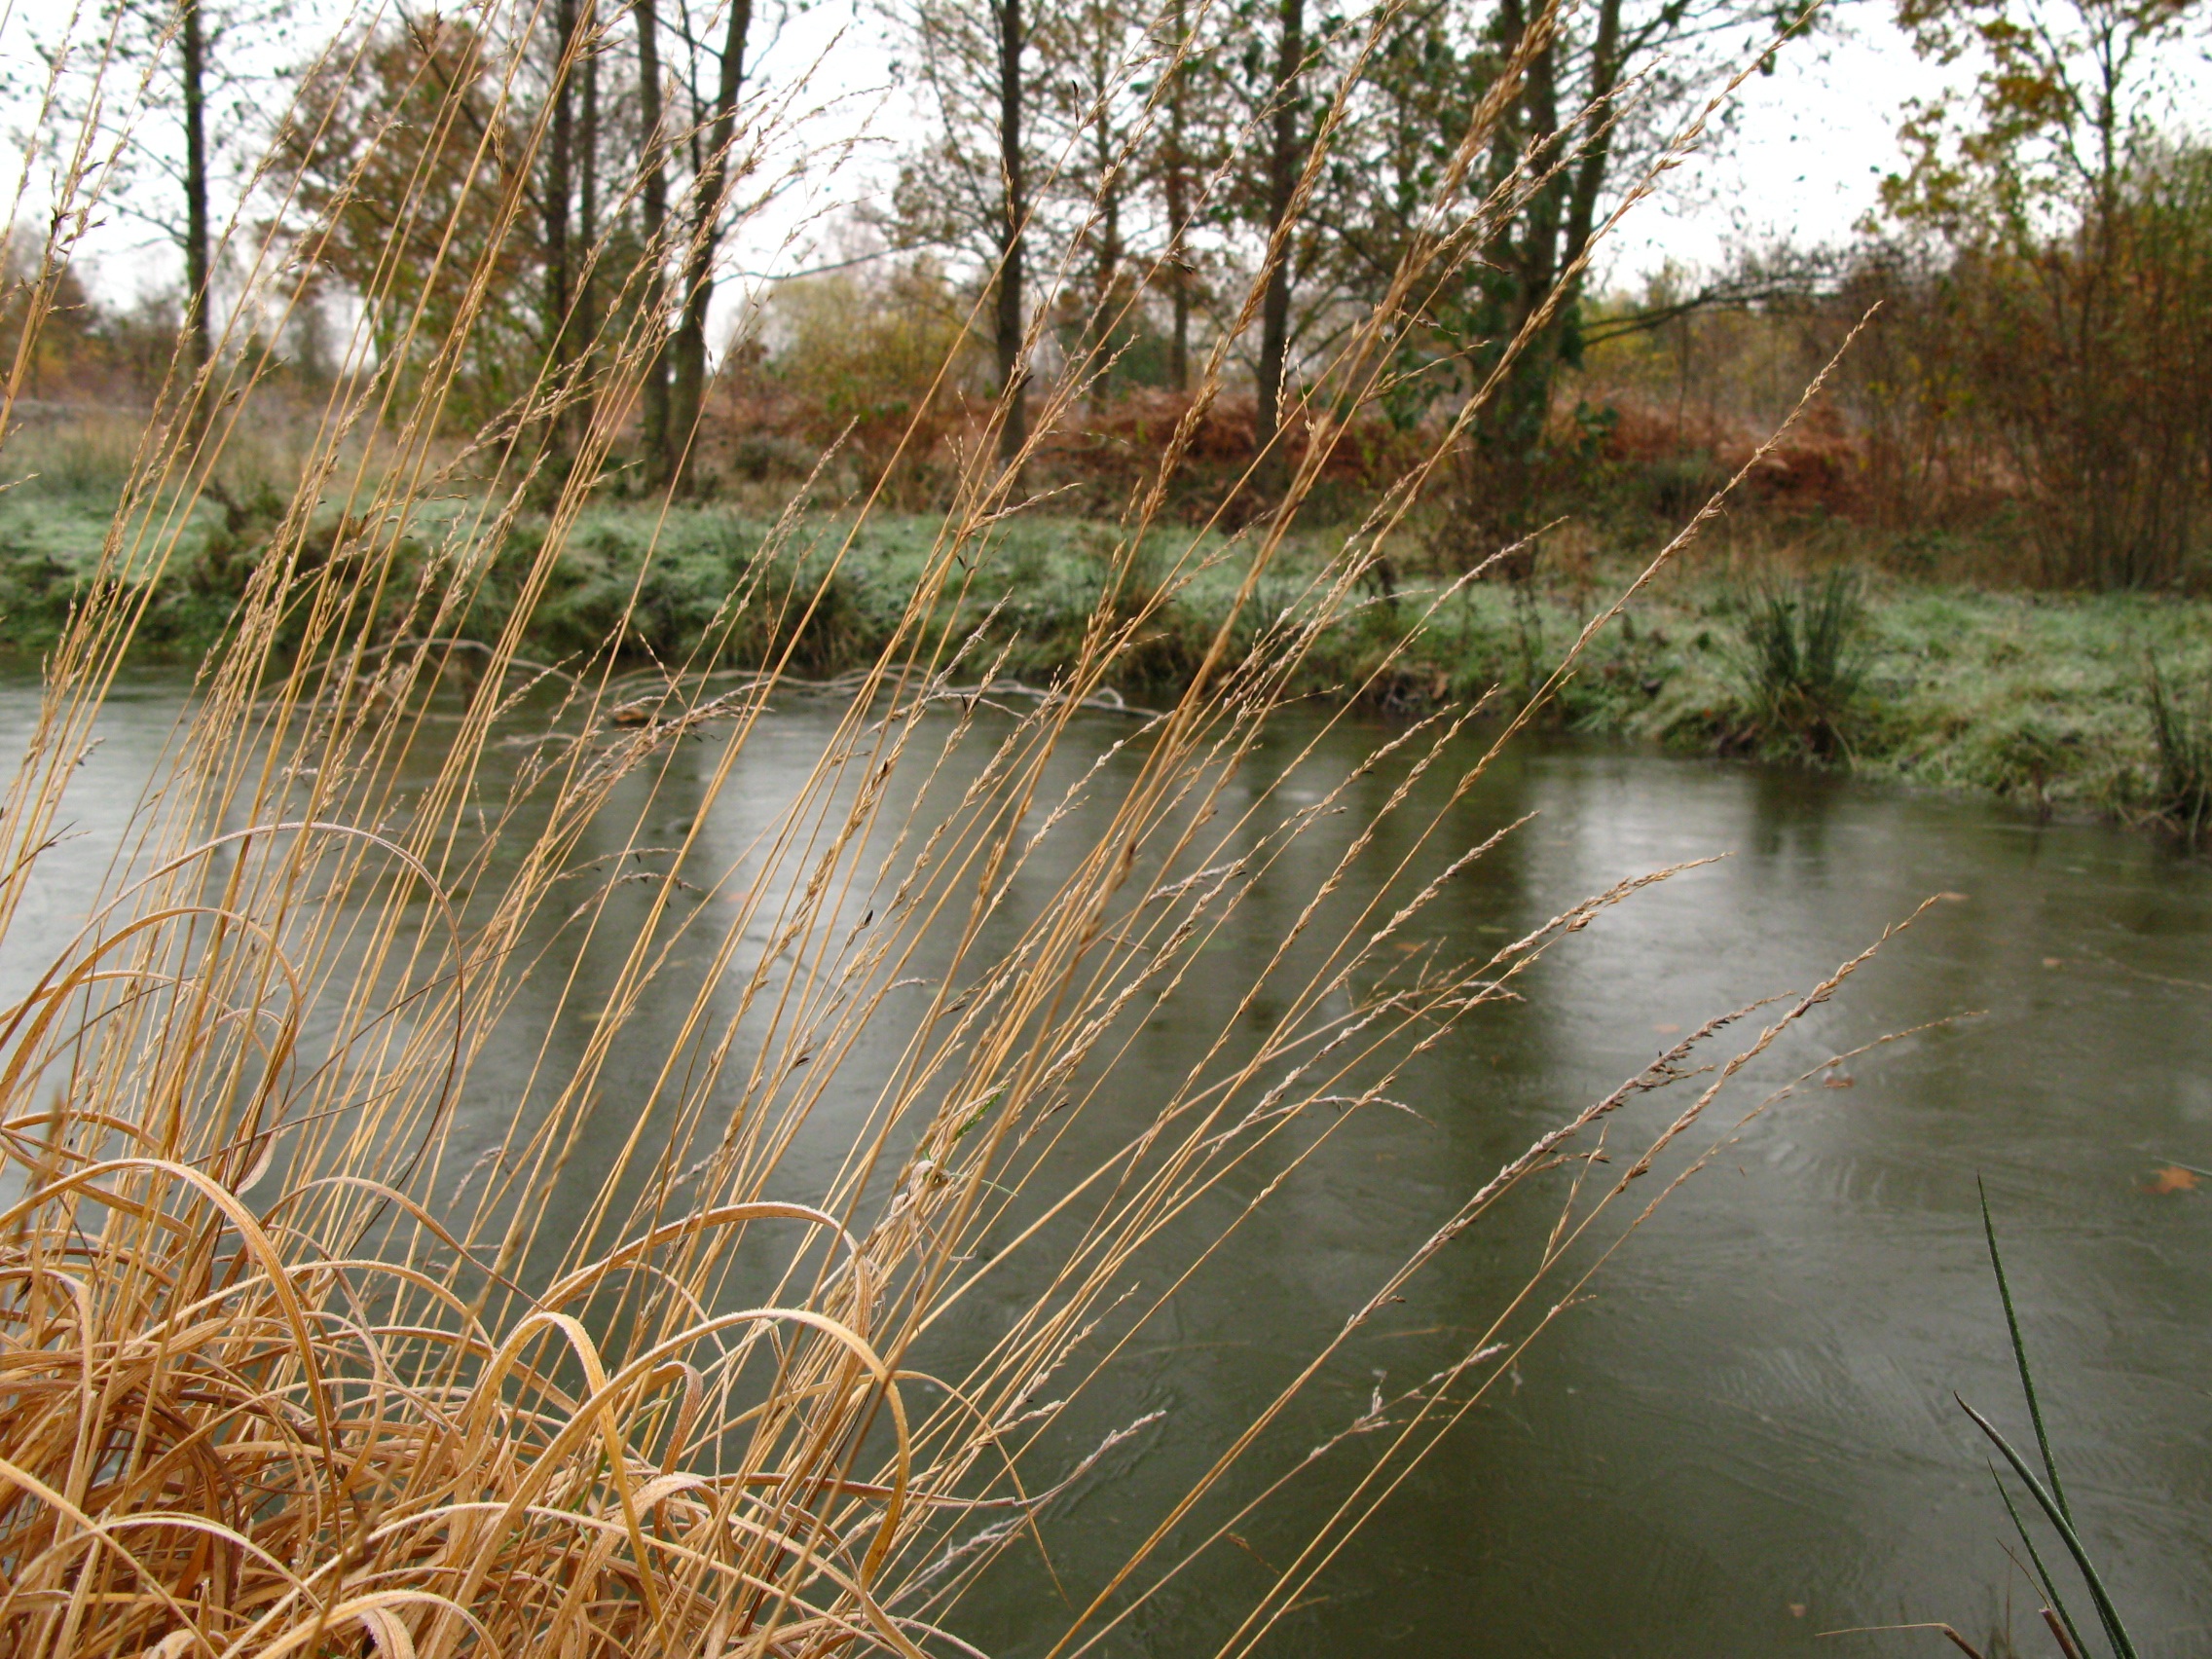
landscape, tree, water, grass, marsh, swamp, winter, lake, river, pond, wildlife, stream, autumn, waterway, wetland, bog, woodland, habitat, ecosystem, fen, natural environment, grass family, phragmites